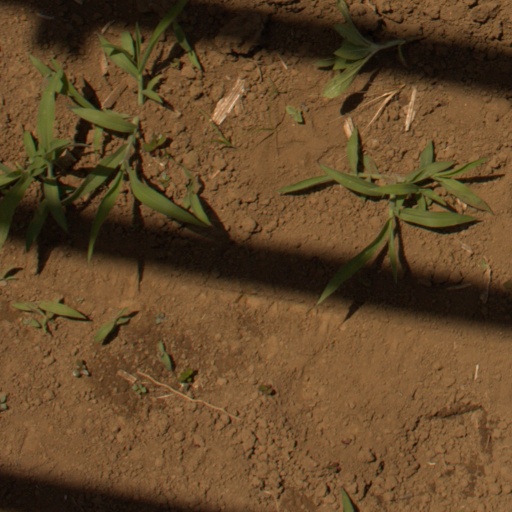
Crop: Jerusalem artichoke